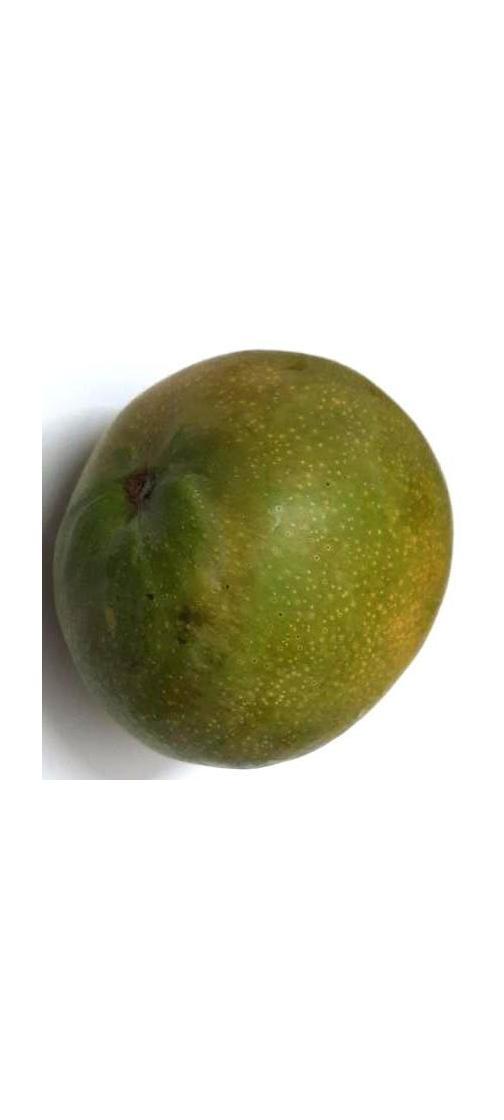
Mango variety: Bari-4